List of amphibians of Guatemala

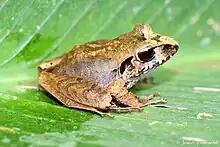
"Craugastor laticeps"

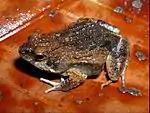
"Engystomops pustulosus"

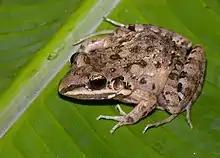
"Leptodactylus fragilis"

Leptodactylidae is a large and diverse family of frogs that are widely distributed throughout Mexico, Central America, the Caribbean, and South America. The family includes terrestrial, burrowing, aquatic, and arboreal members, inhabiting a wide range of different habitats. There are roughly 50 genera, with approximately 1100 leptodactylid species, 4 of which occur in Guatemala.